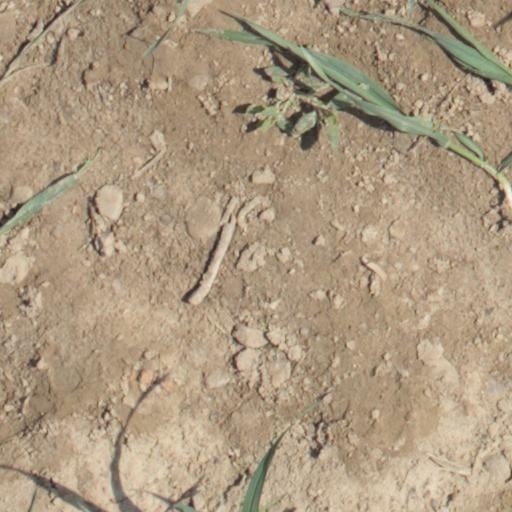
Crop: wheat